Skyline Park

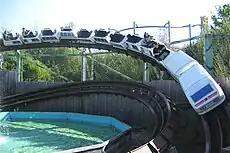
Skyline Express (formerly ICE-Express) opened at the park upon Löwenthal's acquisition in 1999. It was removed following the 2016 season.

The beginnings of Skyline Park can be traced back to the Kirchdorf Leisure Park in Stadtbergen, a town within the district of Augsburg. The park - essentially a giant playground - was located there from 1975 to 1991, but a disagreement with the land's owner over expansion plans led to the park's move to its present location in Bad Wörishofen. The Leisure Park's attractions consisted mainly of several slides, pedal-powered rides, and an electric-powered car ride. The park began to install larger rides in the late 90s, most notably with the addition of the Anton Schwarzkopf roller coaster Silberpfeil. In 1999, the park was bought by the Löwenthal family of showmen and was formally reopened as Skyline Park. Park owner Joachim Löwenthal quickly brought a multitude of larger rides into the park upon its acquisition, including the Sky Rider suspended roller coaster and Bob Racing powered bobkart attraction.